Constanza Alonso

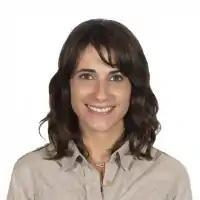
Constanza Alonso in 2021.

Constanza María "Coty" Alonso (born 2 February 1986) is an Argentine politician who sits in the Argentine Chamber of Deputies for the Justicialist Party.